Dr. Creep

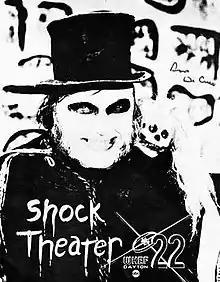
Mid-1970s Promotion Photo of Dr. Creep

Barry Lee Hobart (June 23, 1941 – January 14, 2011) was a local television personality widely known to fans as Dr. Creep. He was a horror movie host on WKEF Television in Dayton, Ohio.